Sherborne Bone

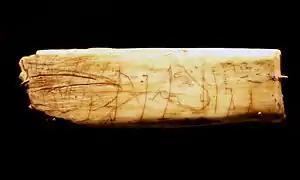
The Robin Hood Cave Horse, believed to have inspired the Sherborne forgery

Woodward's identification was soon challenged by William Sollas, who described the bone as "a forgery perpetrated by some school boys". In 1926, Solas' laboratory assistant Charles Bayzard, who had previously worked at Sherborne School, claimed that he had been told by some of the students there that the bone was a forgery intended to trick Steel. Steel responded that in fact the claim of forgery was a hoax perpetrated against Bayzard. Cortesi, by then a journalist with the New York Times, denied it was a forgery, and the family of Grove, who had been killed during the First World War, reported that he had always maintained that the find was genuine.